Opava District

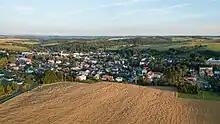
Budišov nad Budišovkou and surrounding landscape

Opava District borders Poland in the north. The territory is hilly, but the average altitude is low. The territory extends into three geomorphological mesoregions: Nízký Jeseník (west and south), Opava Hilly Land (east and north), and Ostrava Basin (a small part in the northeast). The highest point of the district is the hill Červená hora in Budišov nad Budišovkou with an elevation of . The lowest point of the district is the river bed of the Oder in Šilheřovice at .